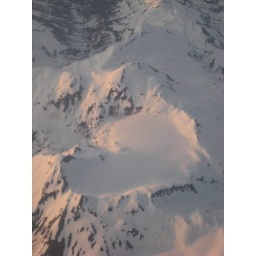
flying to Anchorage above the clouds / mountains (a love heart in the snow)